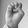
ASL letter: E